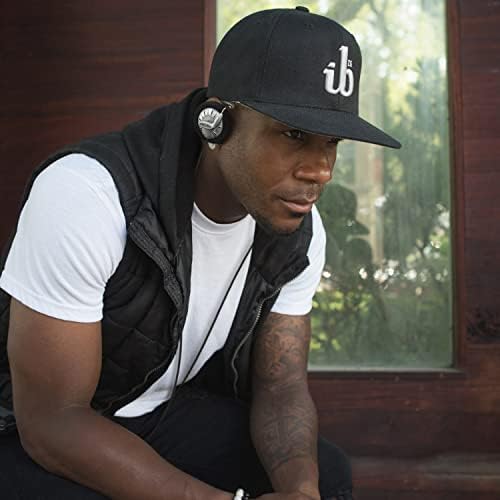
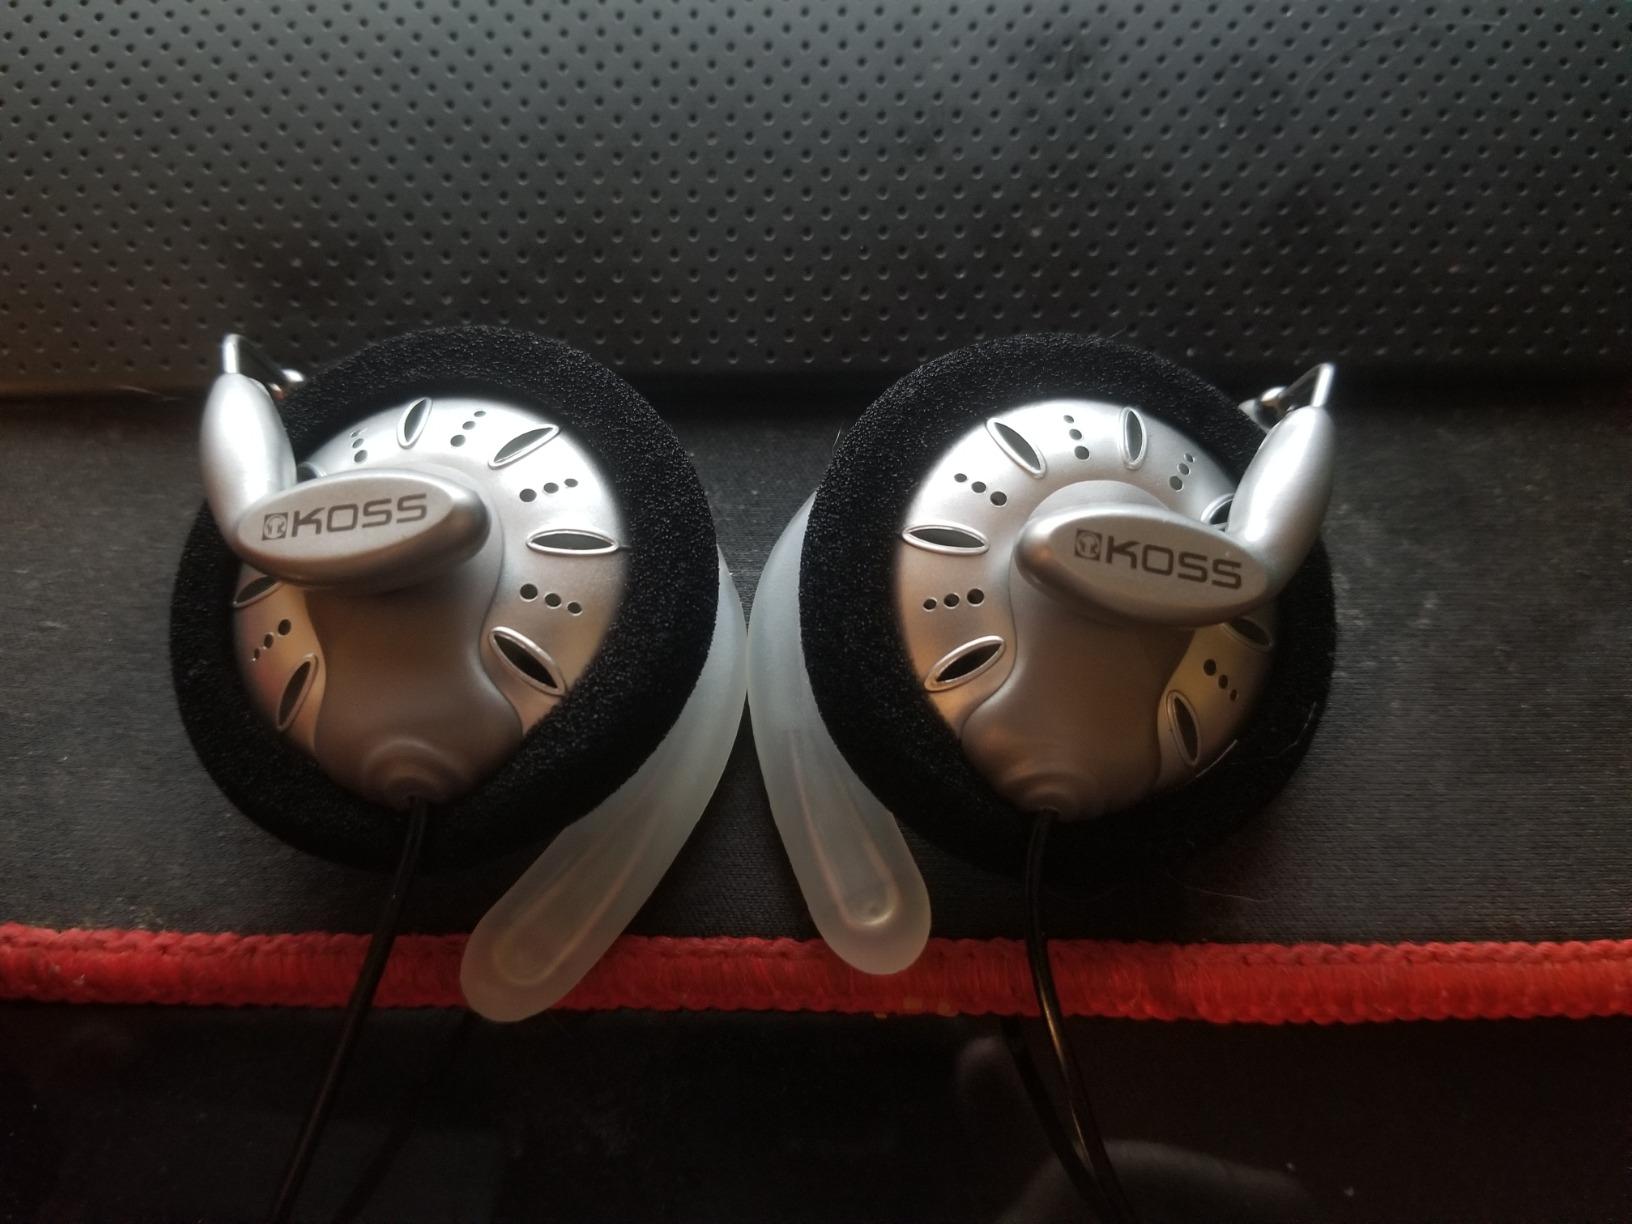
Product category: headphones
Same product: yes